Church of St Petka, Vukovo

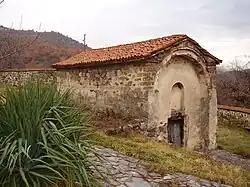
The Church of St Petka in Vukovo.

The church is situated on the left bank of the Struma River in the eastern part of the village of Vukovo, municipality of Boboshevo.